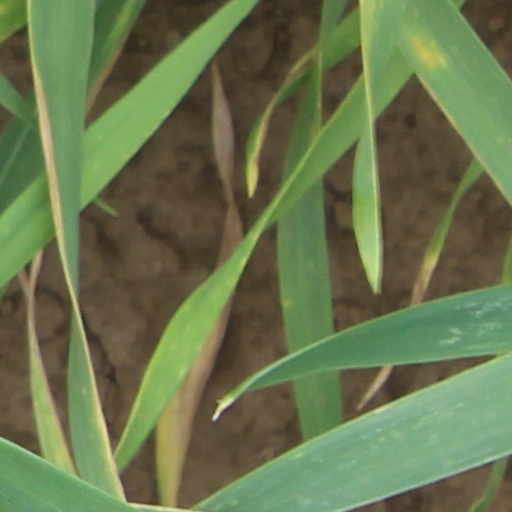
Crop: wheat